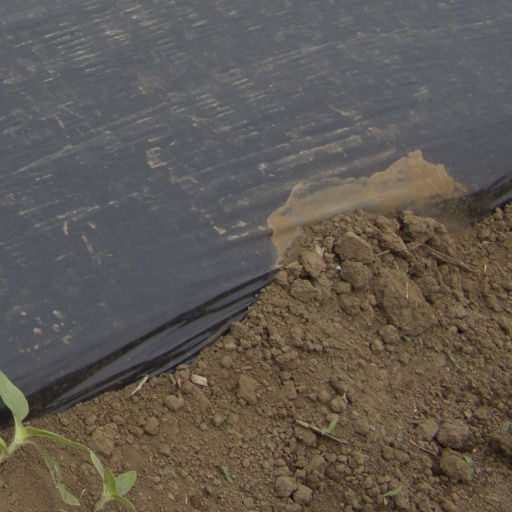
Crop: Jerusalem artichoke